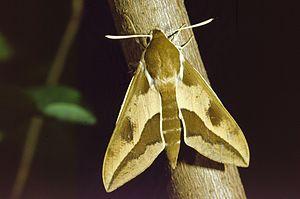
Le sphinx de l'euphorbe, Hyles euphorbiae, est une espèce de lépidoptères de la famille des Sphingidae, sous-famille des Macroglossinae, de la tribu des Macroglossini, et du genre Hyles.